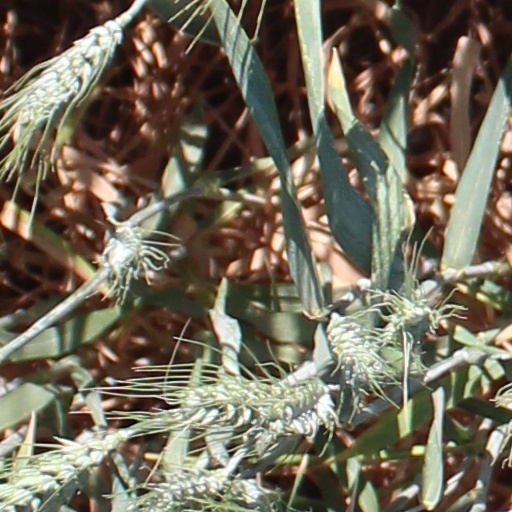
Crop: wheat